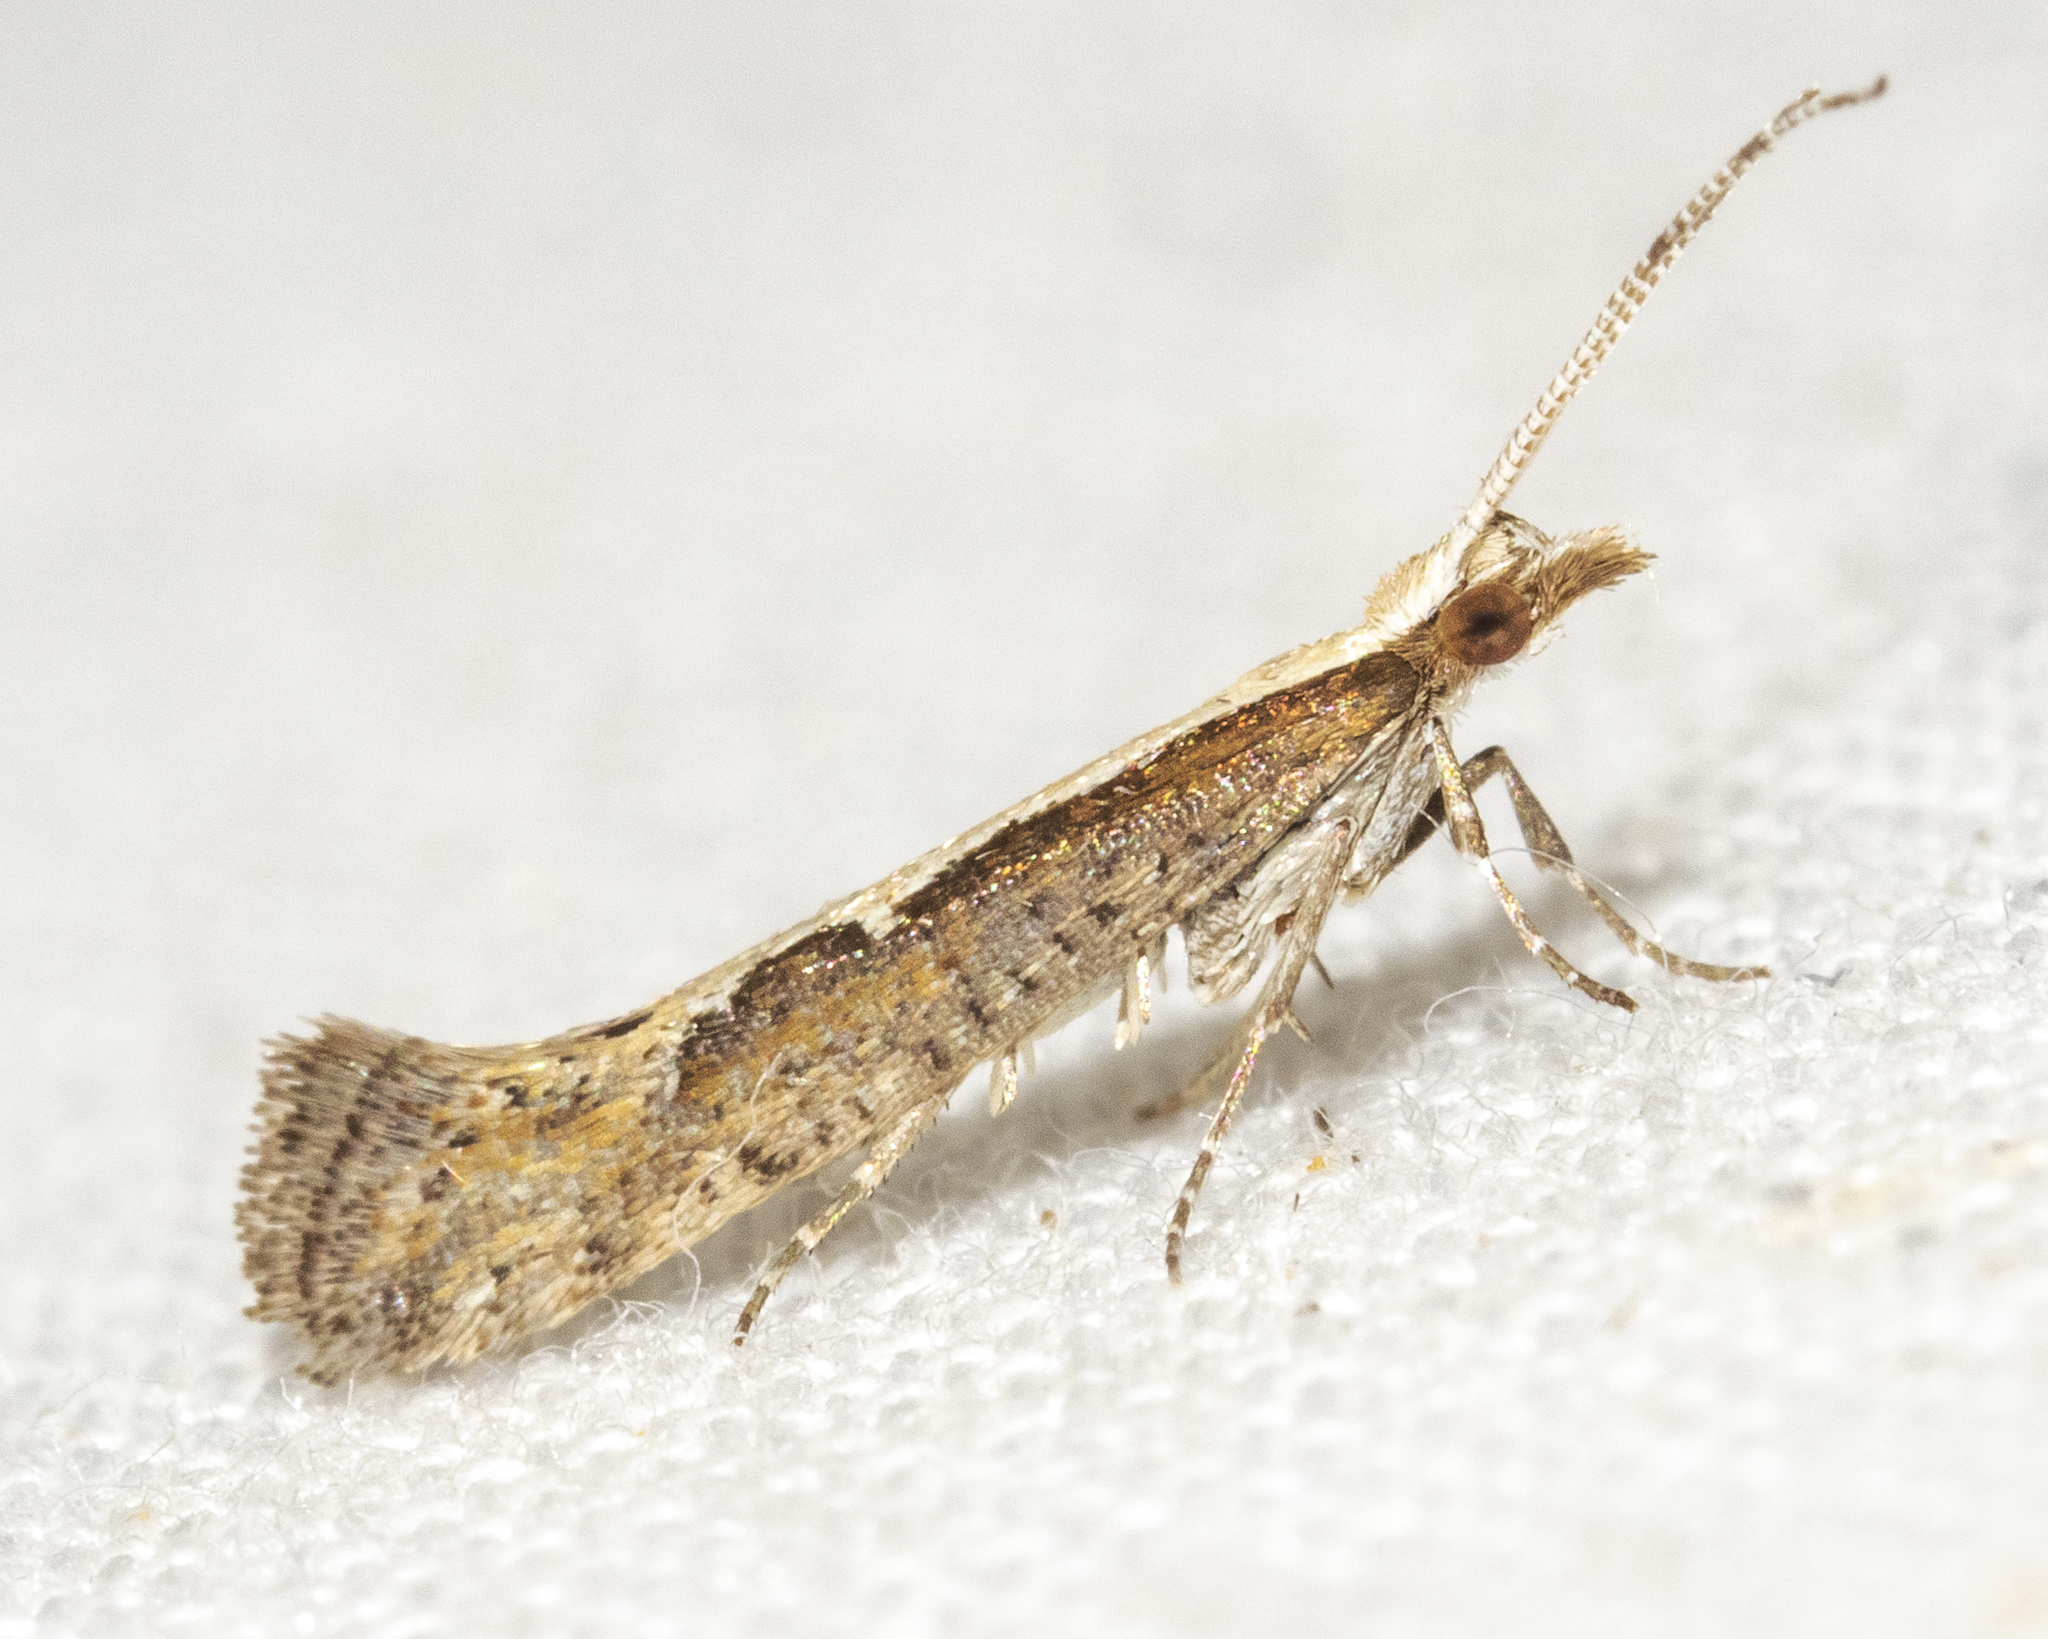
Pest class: diamondback_moth